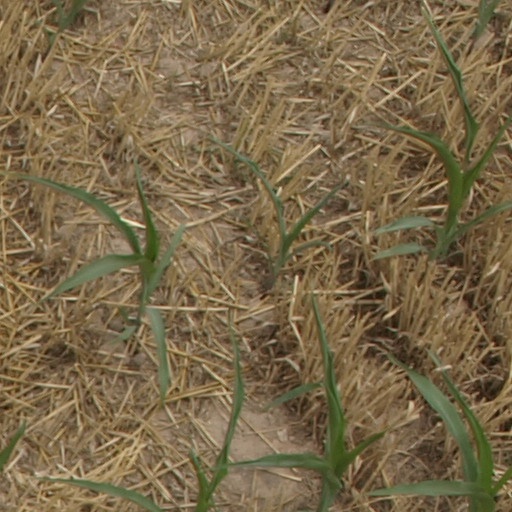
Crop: maize; corn